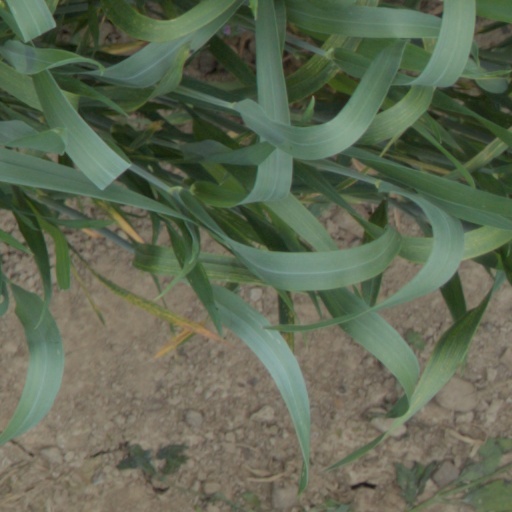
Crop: wheat